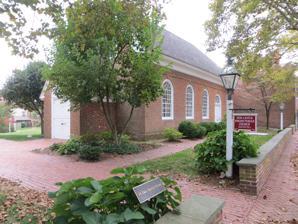
Building: New Castle Presbyterian Church
Country: United States of America
Year built: 1707
New Castle Presbyterian Church, New Castle, Delaware New Castle Presbyterian Church is a Presbyterian Church (USA) congregation located in New Castle, Delaware which conducts worship services weekly within a historic meeting house, which was erected in 1707. It was founded as a Dutch Reformed Church in 1657 because a clergyman of that faith had accompanied Peter Stuyvesant when building Fort Casimir in 1651.  The founding date of the congregation was marked by the arrival of the first permanent pastor for the congregation, Reverend Evardus Welius on August 21, 1657. By 1664, the British had taken control of the colony from the Dutch, leading to an increase in French Huguenot , English, and Scottish colonists taking residence within the town.  Upon the arrival of Rev. John Wilson, a Scotsman, the church took on its distinctive Presbyterian form. Francis Makemie , Rev. John Wilson, and six other ministers met within Philadelphia in 1706 to organize the first Presbytery in the New World . References